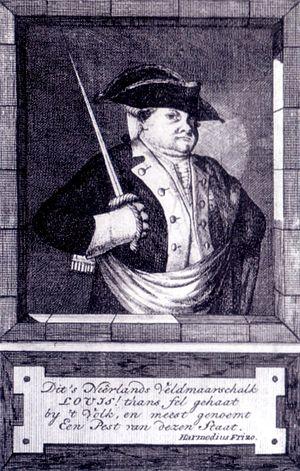
La guerre de la Marmite est un bref incident militaire — dénué de faits d'armes importants — ayant opposé, en octobre 1784, l'Empereur Joseph II du Saint-Empire et les Provinces-Unies. Le conflit doit son nom à son unique « victime » : une marmite qui, le 8 octobre 1784, fut brisée par un projectile alors qu'elle était posée sur le pont du Louis, un des deux navires chargés par l'empereur de remonter et de descendre l'Escaut.